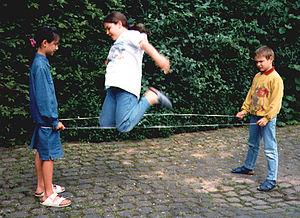
Le jeu de l'élastique est un jeu enfantin, joué par au moins 3 personnes à l'aide d'une bande élastique nouée en cercle.